Miley Stewart

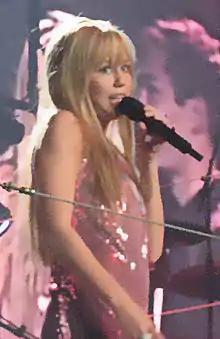
Miley Cyrus as Hannah Montana during the Best of Both Worlds Tour.

Hannah Montana is Miley Stewart's alter ego. The character was originally going to be named Alexis Texas, but the name was changed to Hannah Montana. Hannah exists as a secret identity, an extremely popular and influential worldwide popstar. Hannah's many fans are not aware that she is really just a normal teenage girl, and Miley tries to keep her two lives separate from each other.